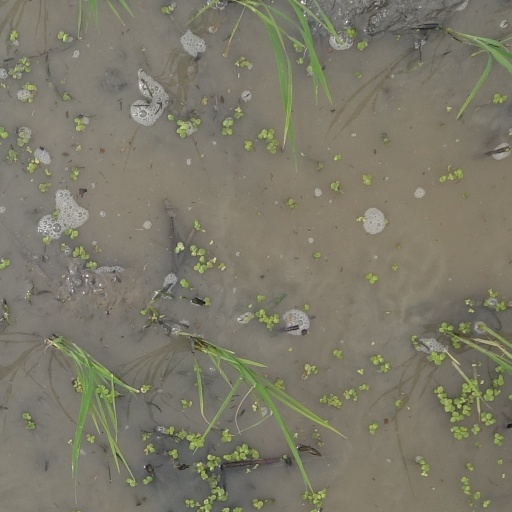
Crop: rice